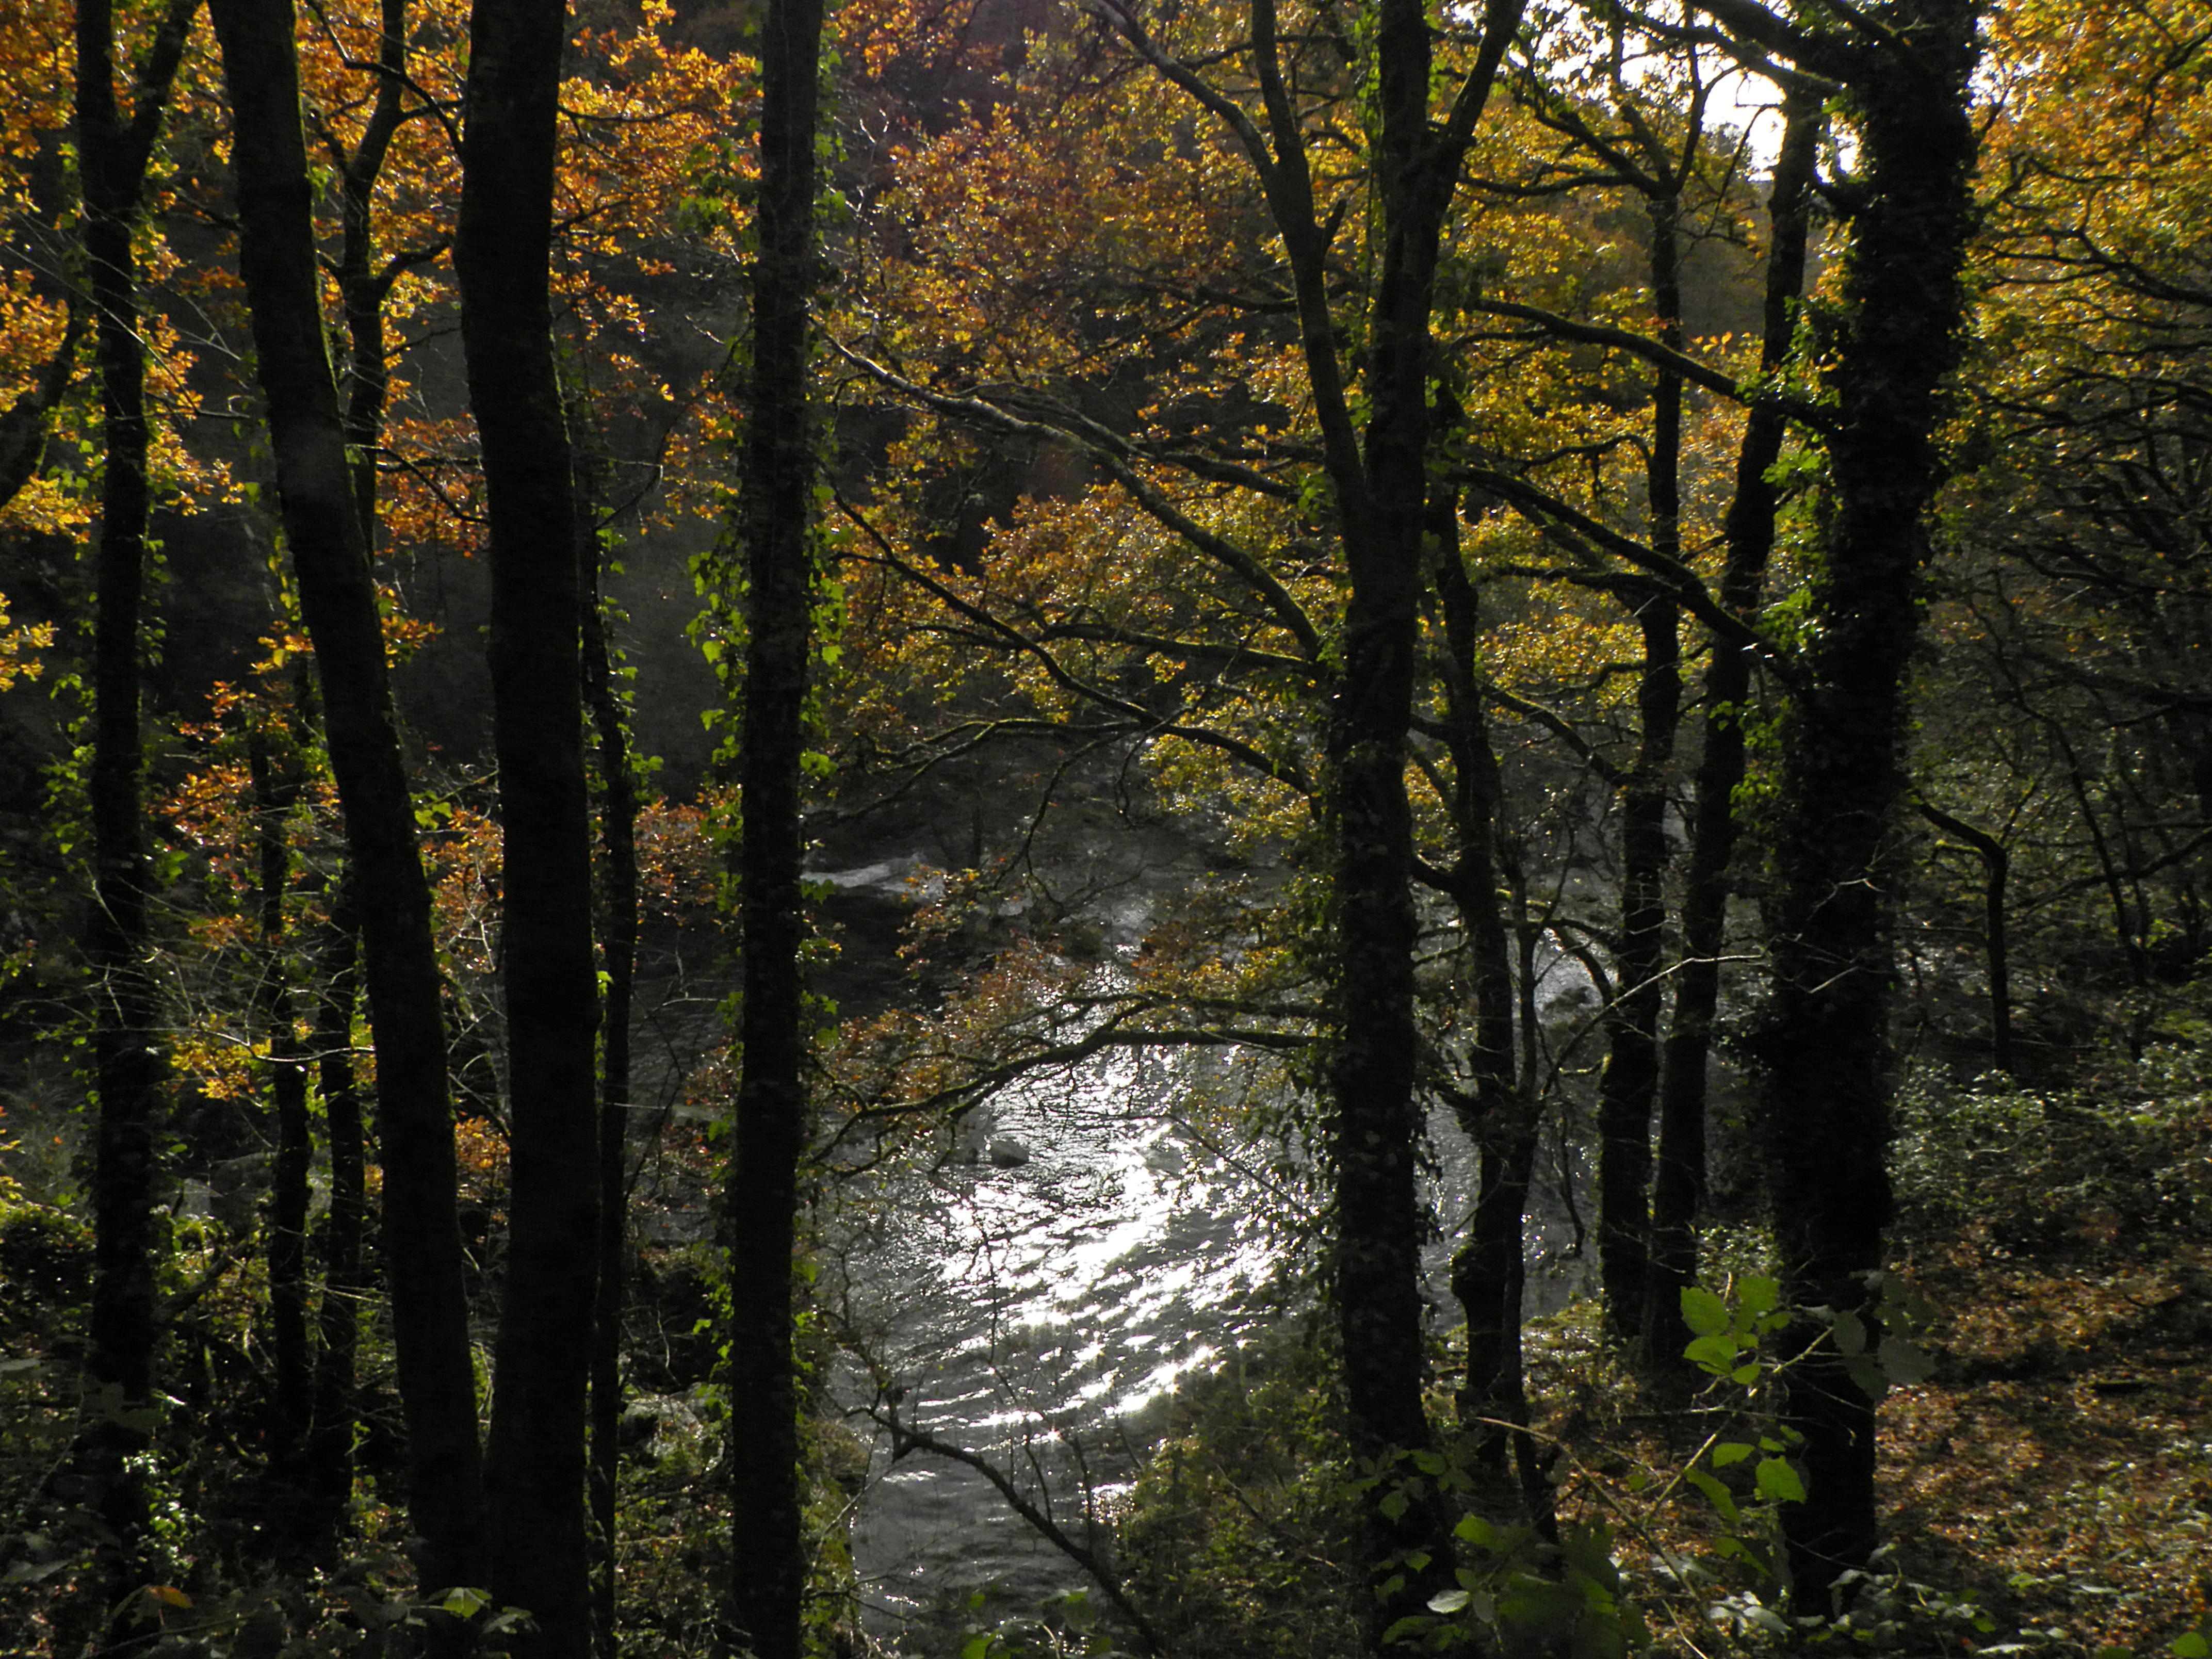
tree, nature, forest, swamp, wilderness, branch, trail, sunlight, leaf, stream, autumn, season, spain, rainforest, deciduous, wetland, espaa, galicia, pontevedra, woodland, habitat, ecosystem, ggl1, alama, biome, old growth forest, natural environment, geographical feature, atmospheric phenomenon, woody plant, temperate broadleaf and mixed forest, temperate coniferous forest, riparian forest